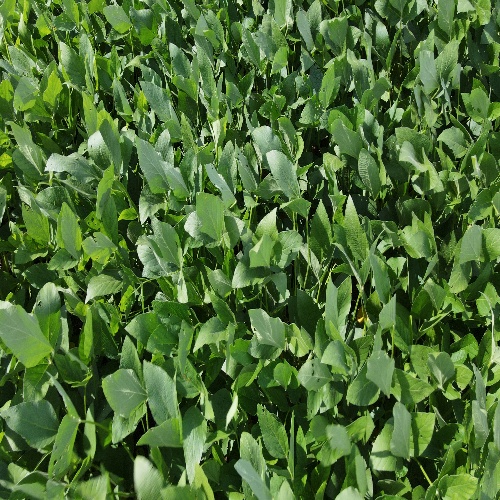
Label: Caterpillar